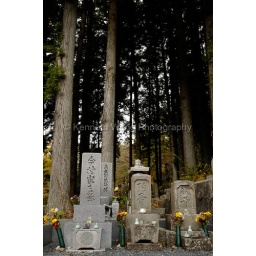
Memorial stones at a shrine in Takayama, Japan are dwarfed by trees on a hill overlooking the mountain city.